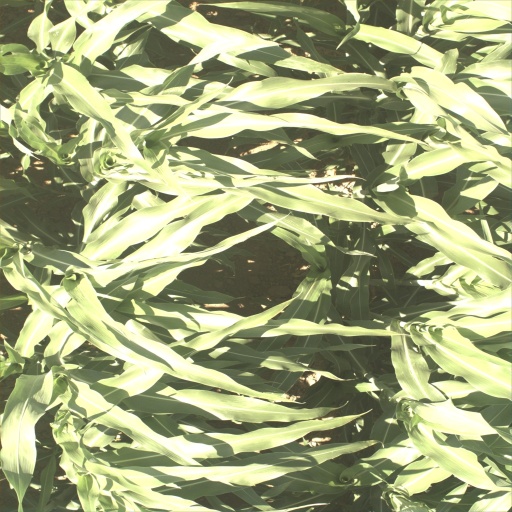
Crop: sorghum